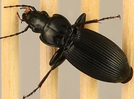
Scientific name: Pterostichus lachrymosus
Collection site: Mountain Lake Biological Station NEON (MLBS), plot MLBS_002